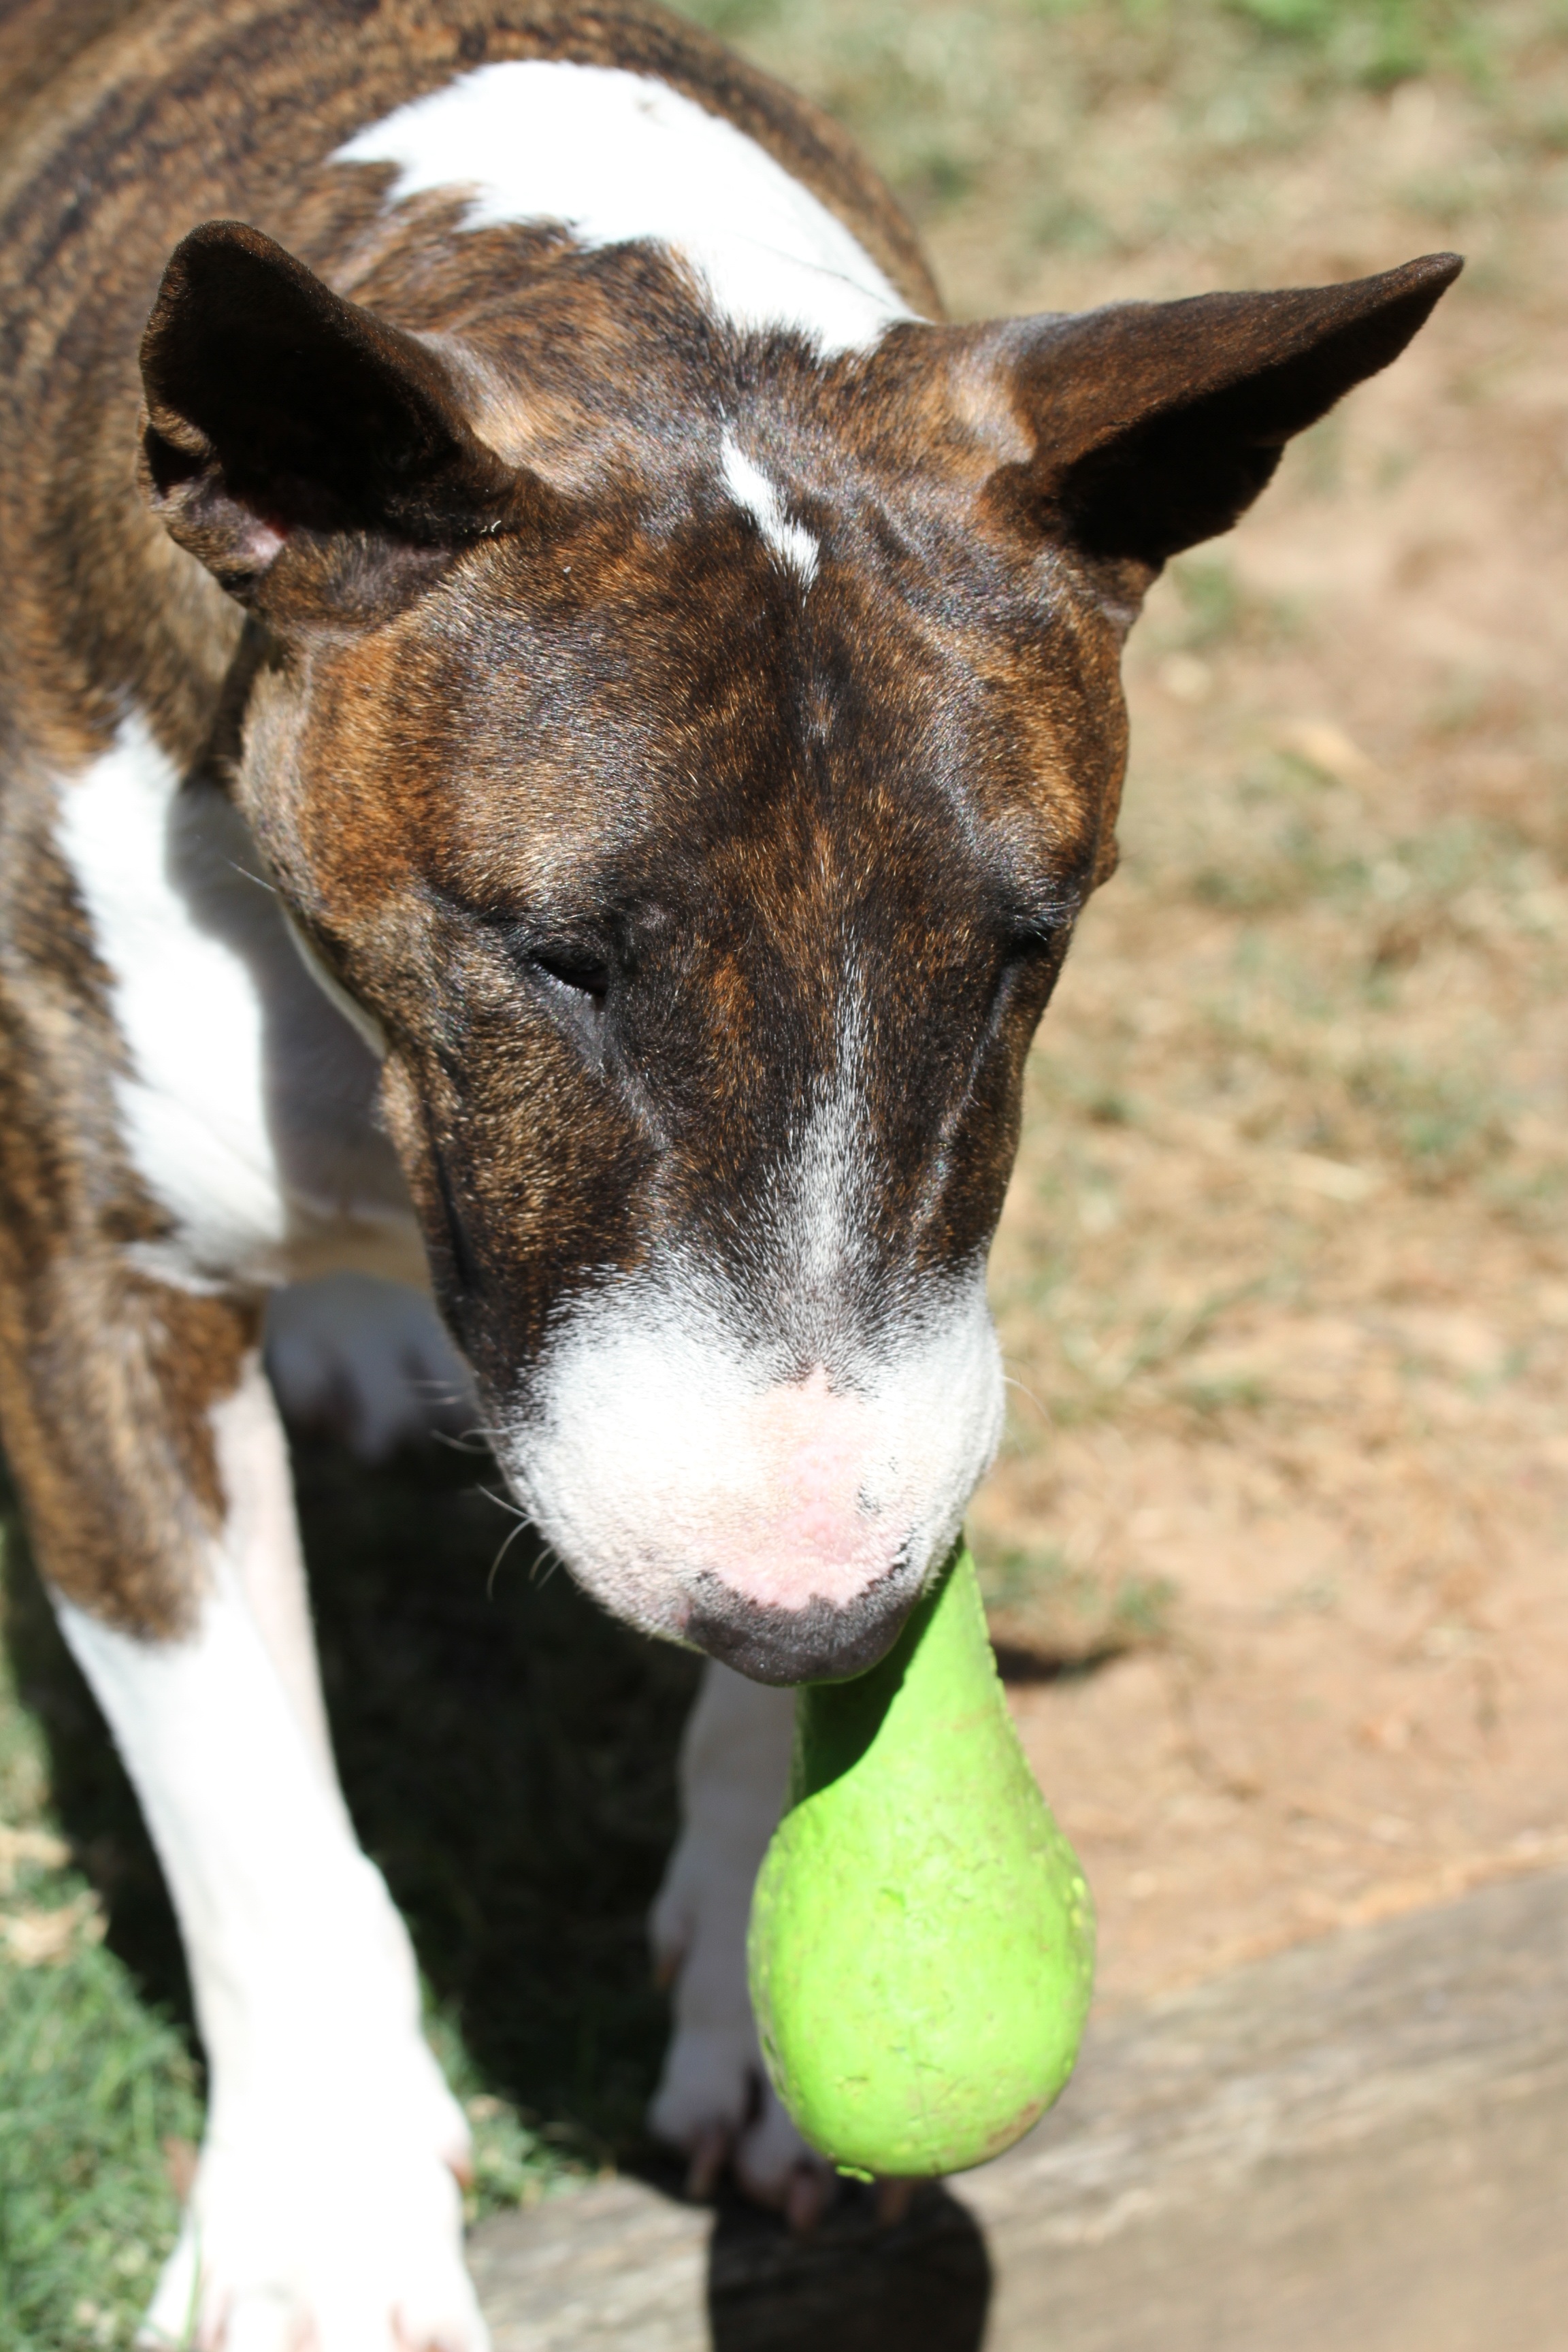
grass, white, play, puppy, dog, mammal, garden, toy, miniature, nose, tiger, ears, vertebrate, dog breed, terrier, bully, brindle, bull terrier, dog like mammal, bull terrier miniature